Saint Barthélemy

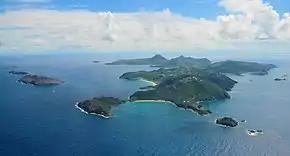
View of St. Barthélemy

With few economic prospects on the islands, many men from St. Barthélemy took jobs on Saint Thomas to support their families. Organised tourism and hotels began in earnest in